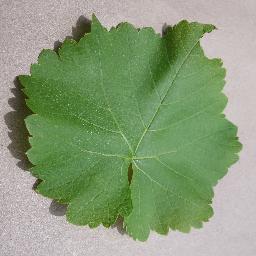
Label: Grape___healthy